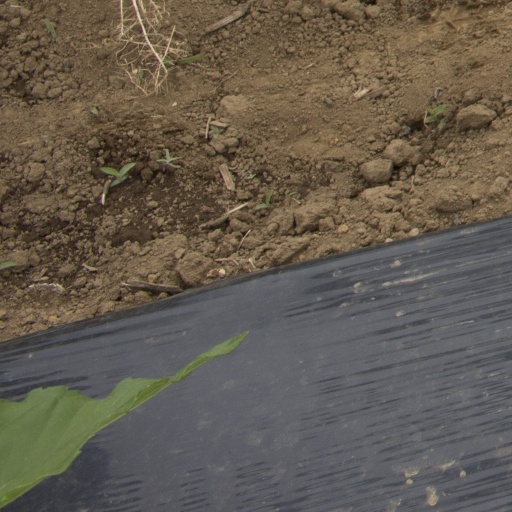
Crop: Jerusalem artichoke